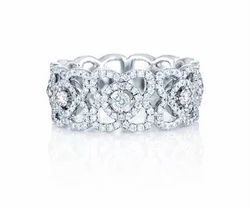
Label: Diamond_Bracelet_By_Tiara_Jewels